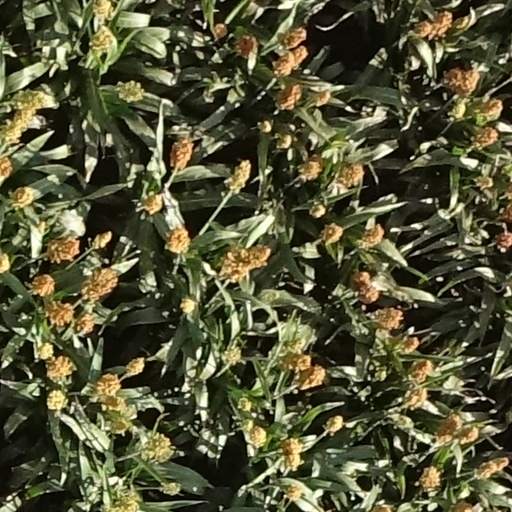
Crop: sorghum